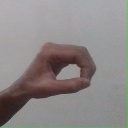
अक्षर: औ